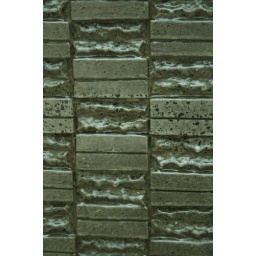
Decorative material in the shape of bricks is seen in this garden with water flowing over this wall of bricks.